Travelers Rest, South Carolina

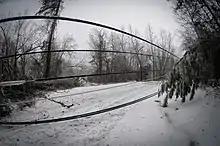
A 2016 snow and ice storm in Travelers Rest

As of the census of 2000, there were 4,099 people, 1,563 households, and 1,137 families residing in the city. The population density was . There were 1,729 housing units at an average density of . The racial makeup of the city was 77.36% White, 18.30% African American, 0.27% Native American, 1.22% Asian, 1.68% from other races, and 1.17% from two or more races. 4.22% of the population were of Hispanic or Latino ethnicity.